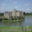
Label: castle